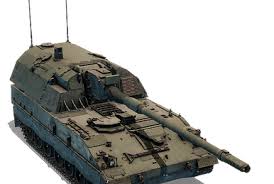
Label: 2S19_MSTA